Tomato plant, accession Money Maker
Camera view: bottom (45 deg); turntable rotation: 150 degrees
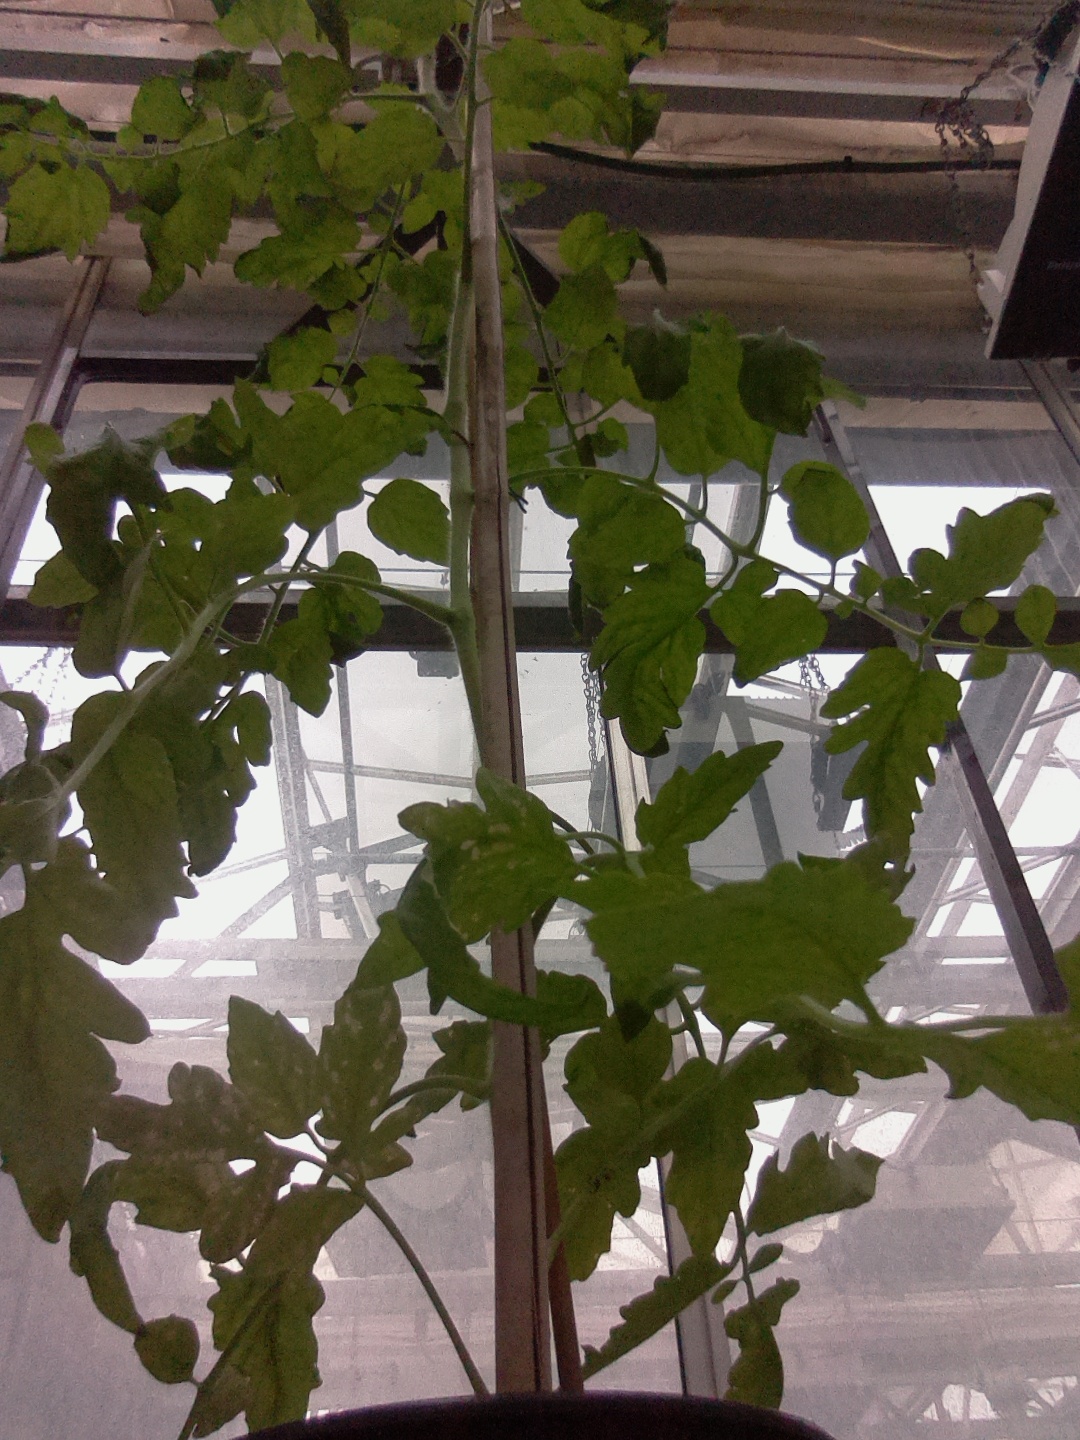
BBCH growth stage 70: Fruits at the main stem or branches visibles